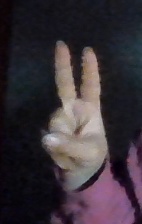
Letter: taa